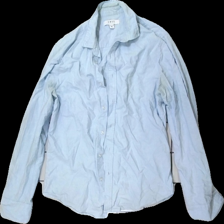
View: front
Type: Shirt
Category: Men
Brand: Not in the list
Brand text on label: Smog
Colors: Blue
Material: 100% Cotton
Cut: Regular
Size: M
Season: All
Stains: Major
Damage: stained
Damage location: top right
Damage 2: stained
Damage 2 location: top left
Damage 3: stained
Damage 3 location: top center
Price range: <50
Recommended usage: Recycle
Description: blue shirt